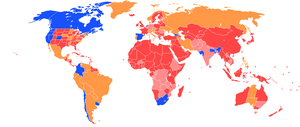
Lois mondiales sur la possession de petites quantités de cannabis.
Le cannabis qui se présente sous forme de fleurs, de feuilles, de résine ou d'huile est connu dans le langage populaire sous des dizaines de surnoms plus ou moins imagés comme :